Rememory

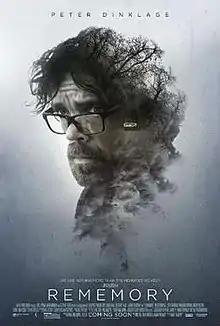
Theatrical release poster

Rememory is a 2017 British-American-Canadian science fiction mystery film directed by Mark Palansky and written by Mark Palansky and Michael Vukadinovich. The film stars Peter Dinklage, Julia Ormond, Anton Yelchin, Henry Ian Cusick, Gracyn Shinyei and Colin Lawrence. The film premiered at the 2017 Sundance Film Festival on January 25, 2017. The film was released on Google Play on August 24, 2017, before being released in theaters and video on demand on September 8, 2017, by Lionsgate Premiere. The film received generally negative reviews from critics.